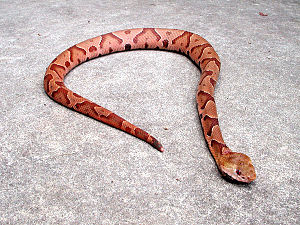
Viperidae
Agkistrodon contortrix contortrix
Agkistrodon contortrix contortrix
Viperidae er en familie af giftslanger som findes over hele verden, undtagen i Antarktis, Australien, New Zealand, Irland, Madagaskar, Hawaii, forskellige andre isolerede øer, og nord for polarcirklen. Alle har relativt lange, hængslede tænder der tillader dyb indtrængen og injektion af giften. Fire underfamilier er i øjeblikket anerkendt De er også kendt som viperids.